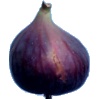
Label: Fig 1